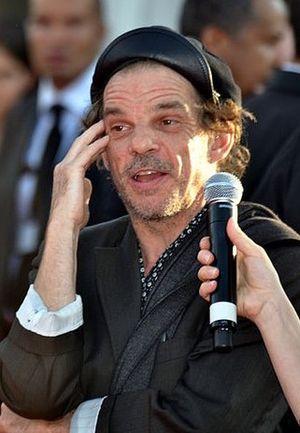
Denis Lavant au festival de Deauville
Louis-Ferdinand Céline, sous-titré Deux clowns pour une catastrophe, est un drame français écrit par Marcia Romano et réalisé par Emmanuel Bourdieu, sorti en mars 2016.
Denis Lavant, né le 17 juin 1961 à Neuilly-sur-Seine, est un acteur français.